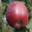
Label: apple